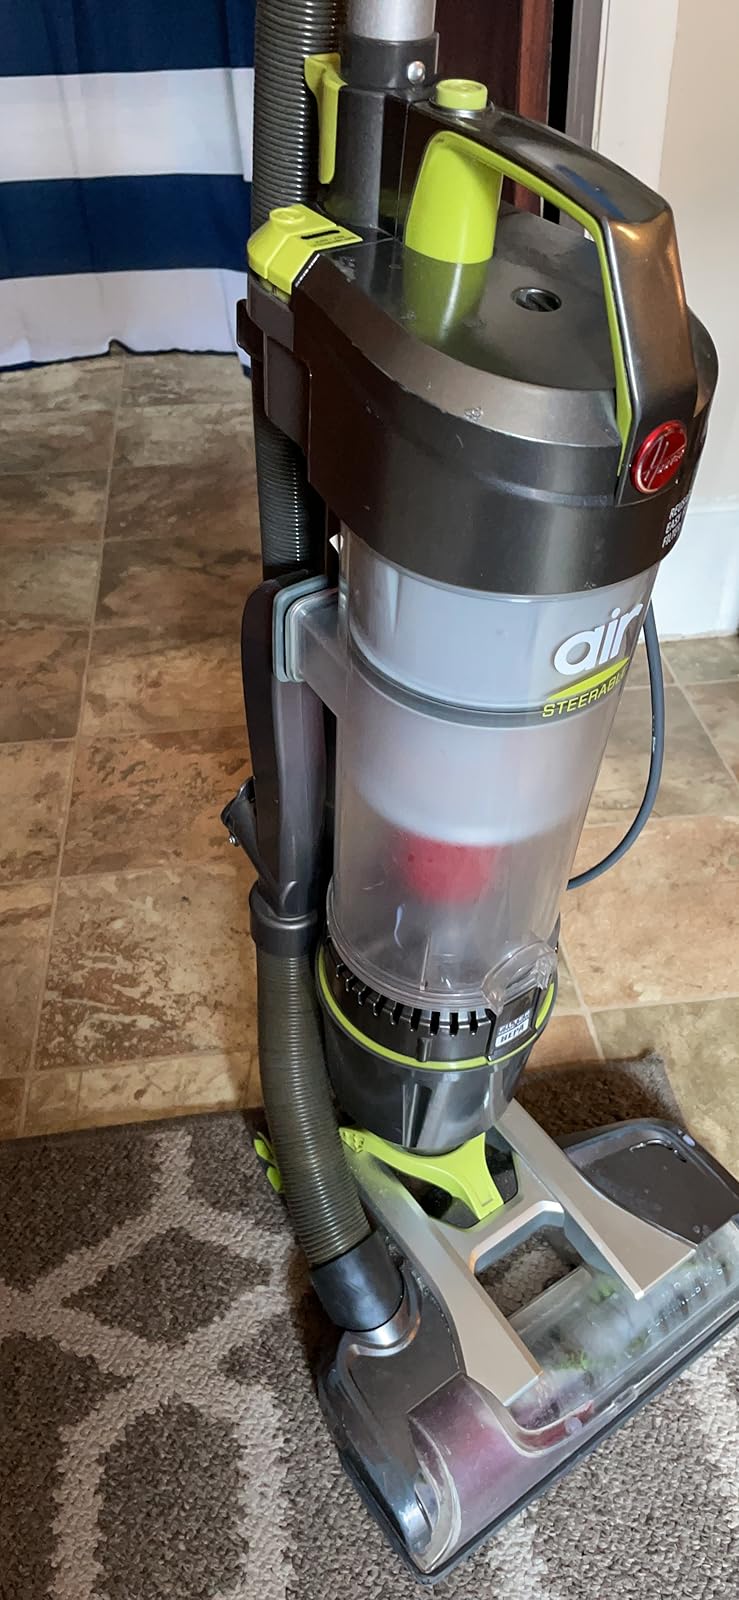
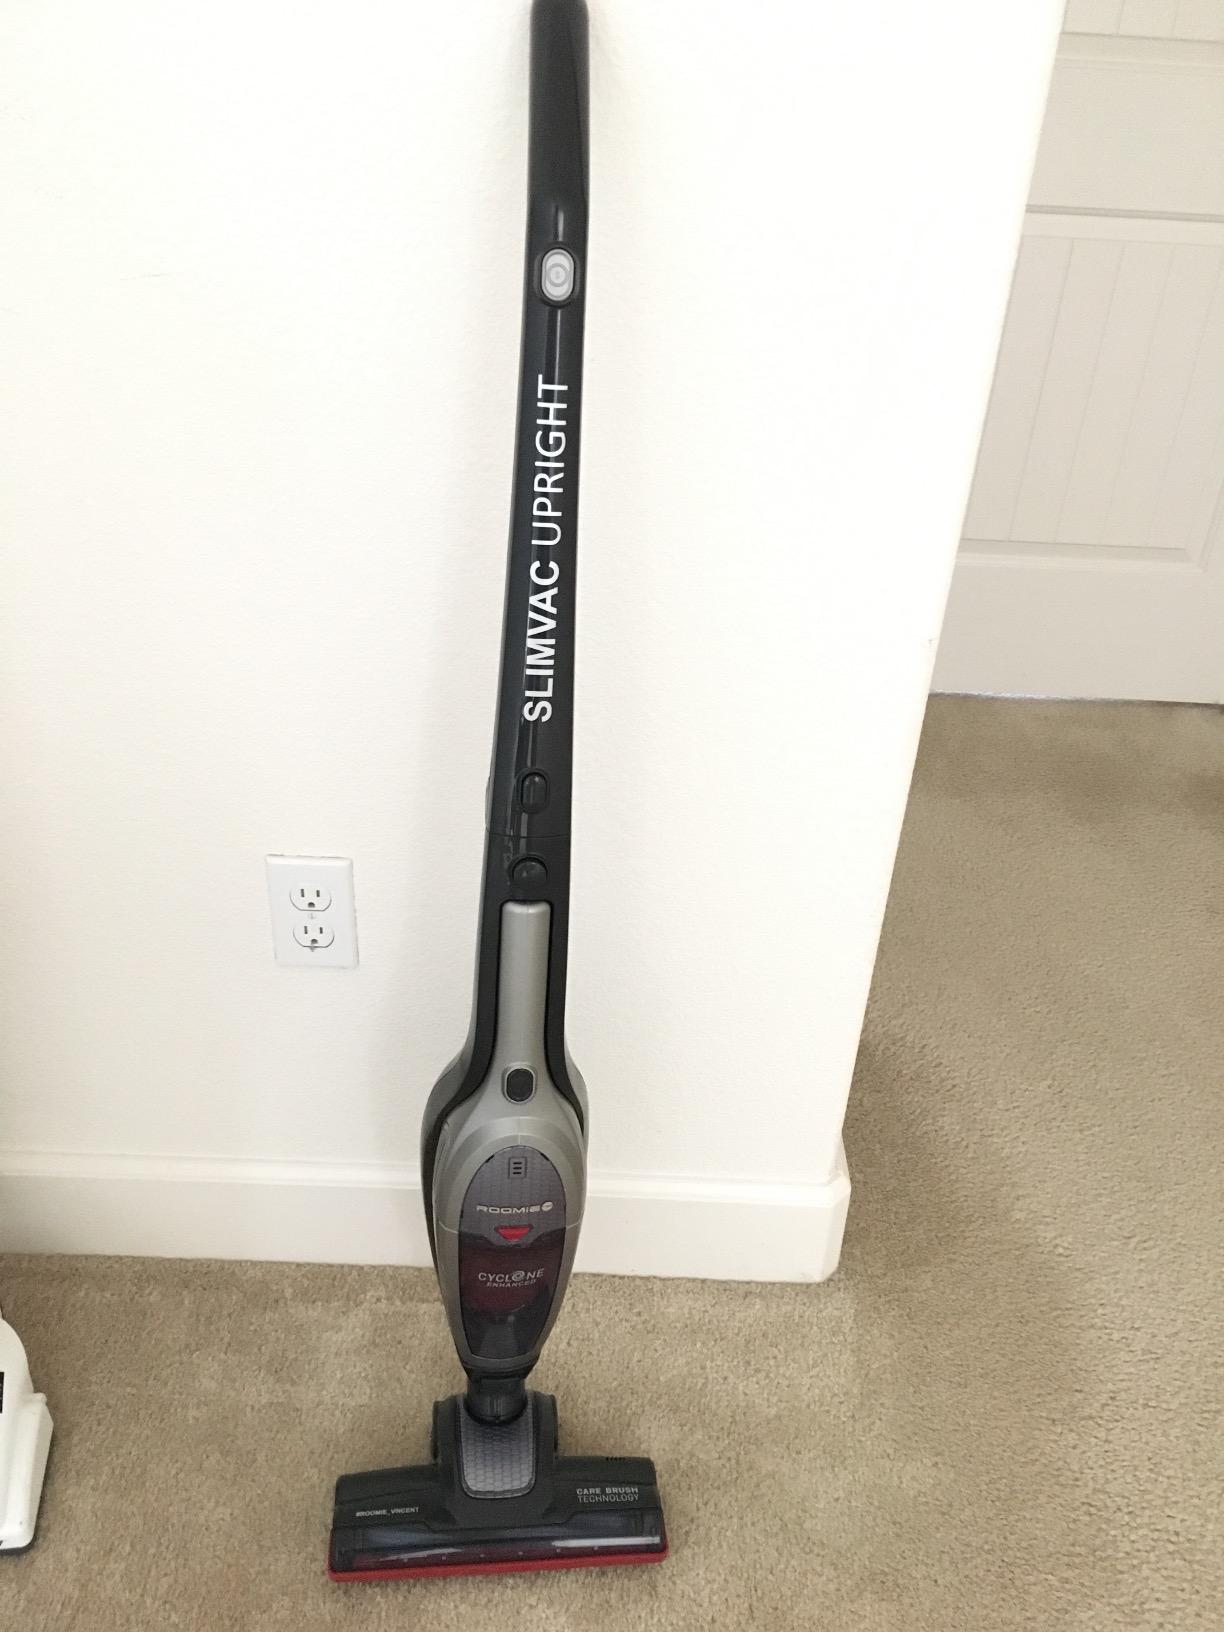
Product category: items_vacuum
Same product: no